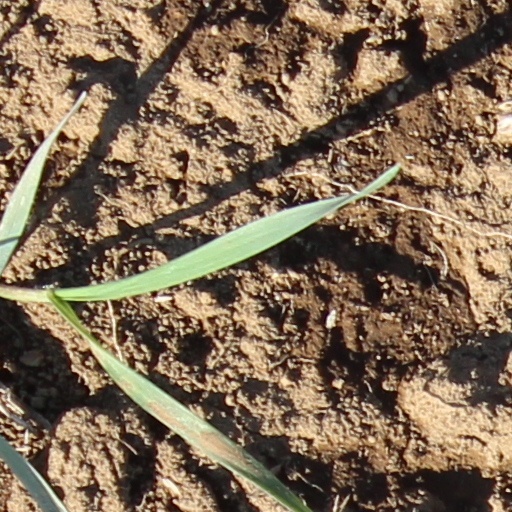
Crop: wheat